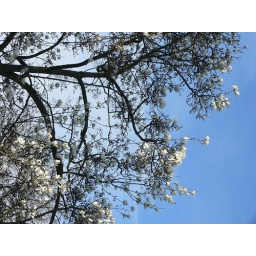
This beautiful white magnolia tree is in bloom in Kew Gardens, the Royal Botanic Gardens in London.